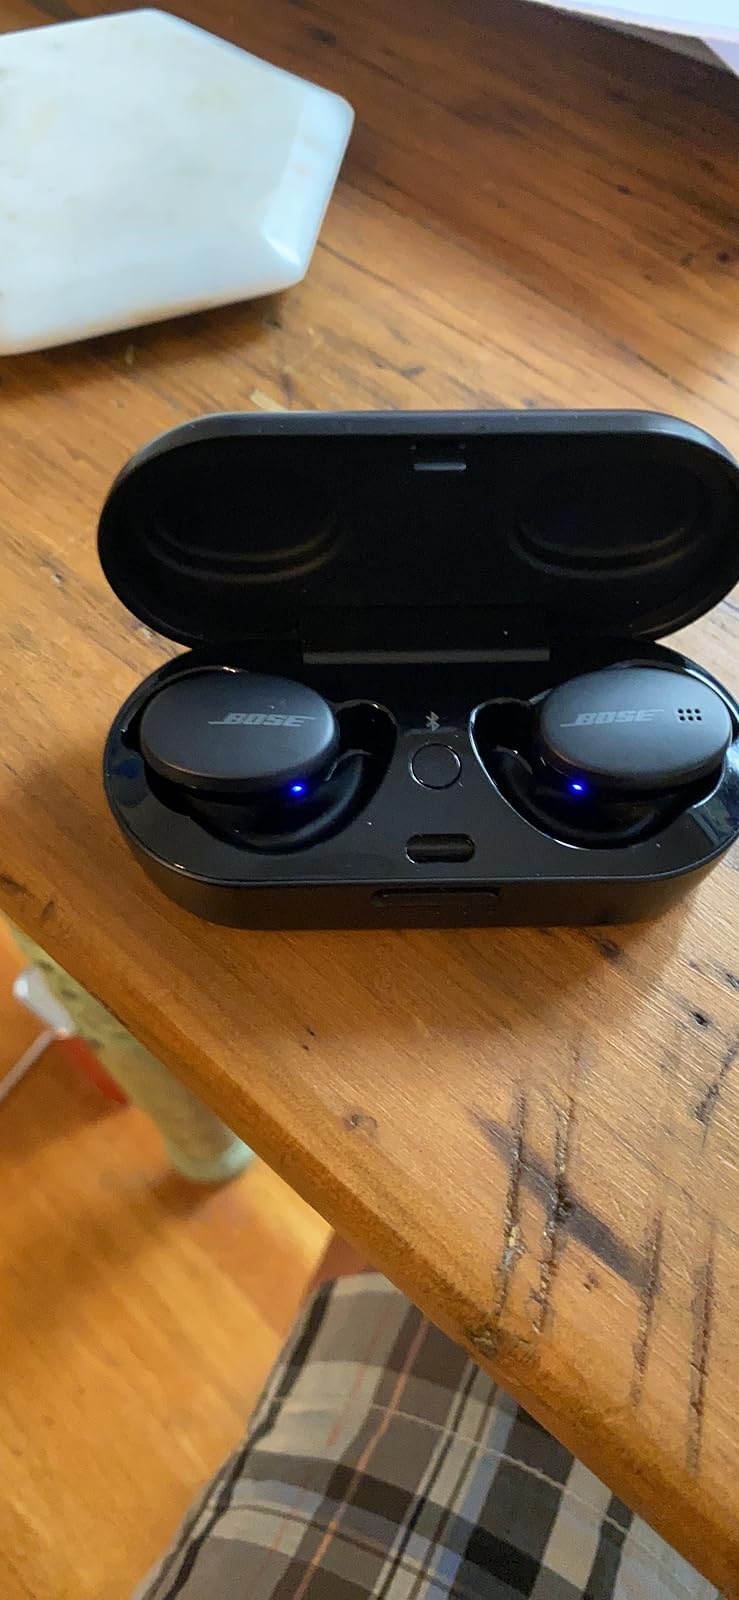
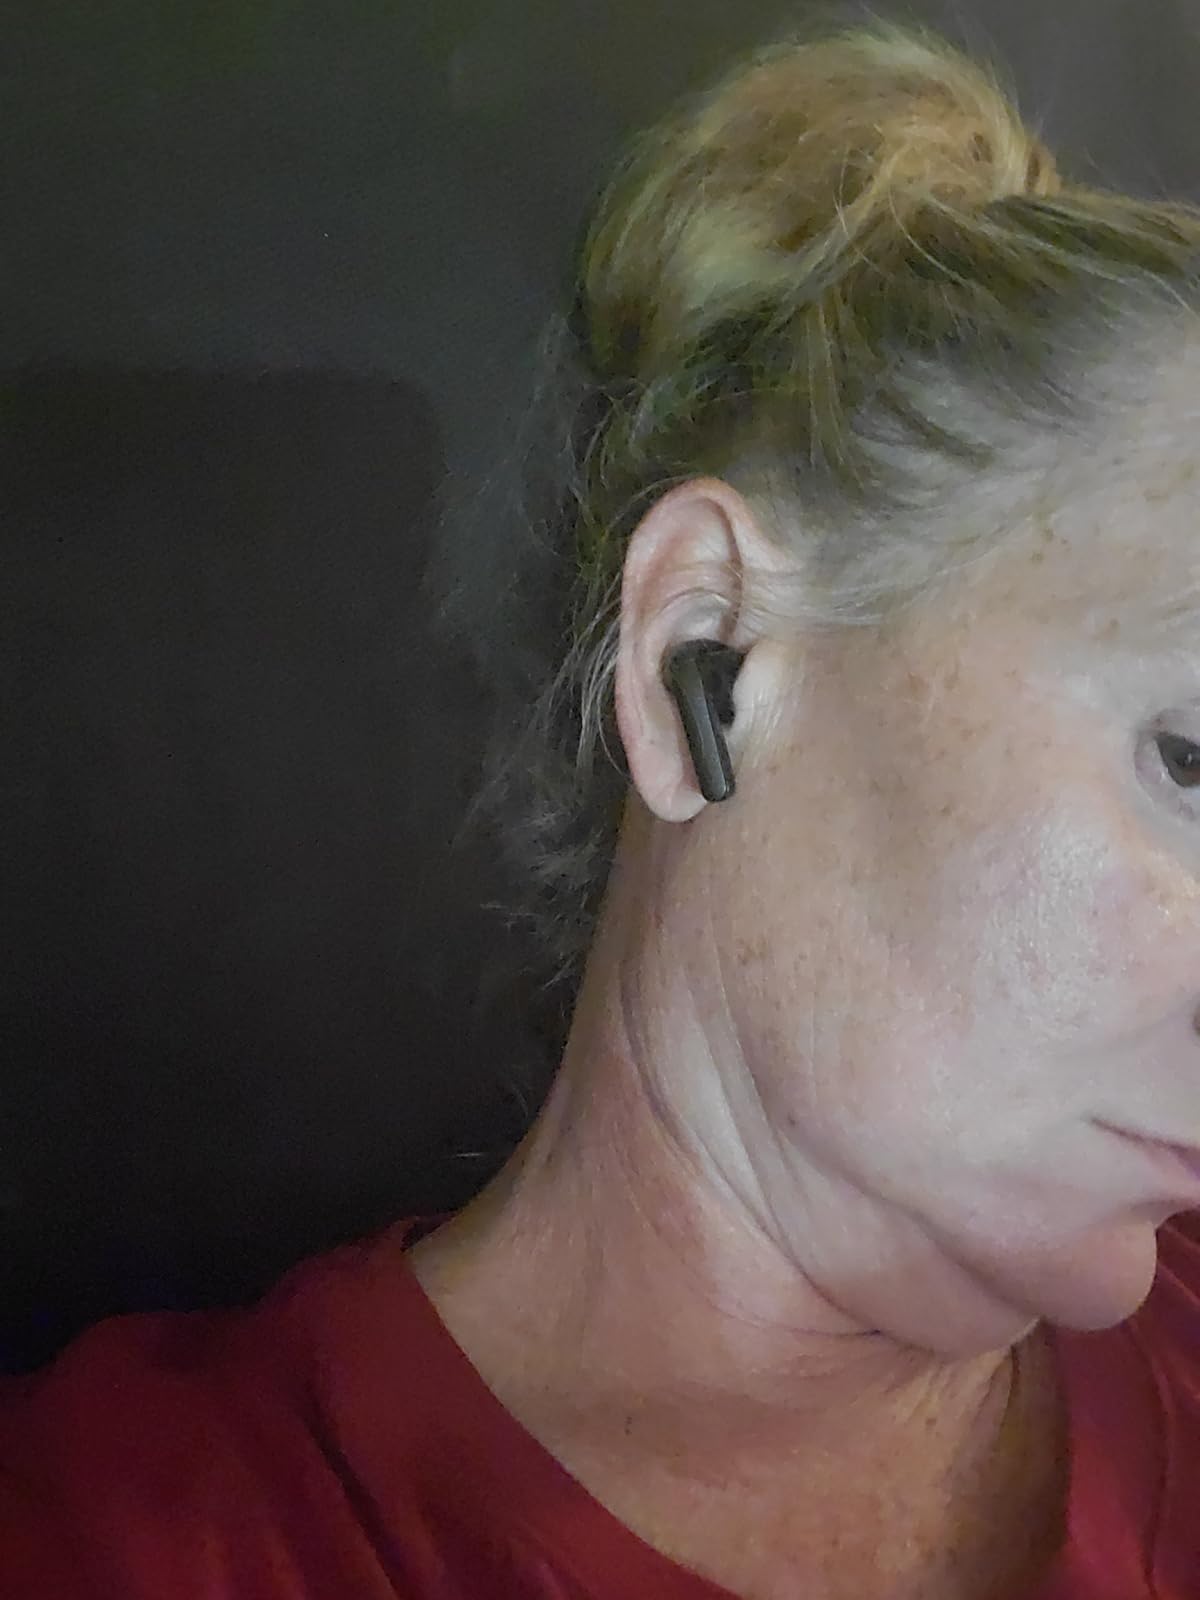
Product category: earbuds
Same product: no